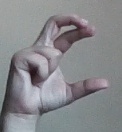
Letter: thal